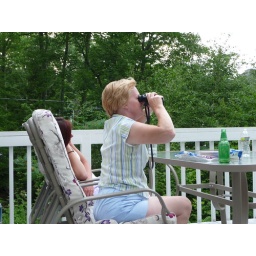
Watching the boats on the lake in New Hampshire.